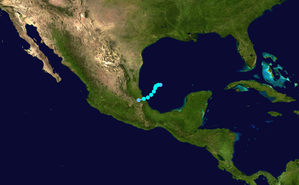
La saison cyclonique 1954 dans l'océan Atlantique nord aurait dû avoir lieu par convention du 1ᵉʳ juin 1954 au 30 novembre 1954, période où se produisent la plupart des cyclones sur l'Atlantique. Cependant, la saison 1954 s'est étendue jusqu'au 6 janvier 1955 avec le second ouragan Alice, soit la première fois qu'un nom d'ouragan ait utilisé deux fois la même saison. La saison 1954 fut très active pour le nord-est des États-Unis d'Amérique: